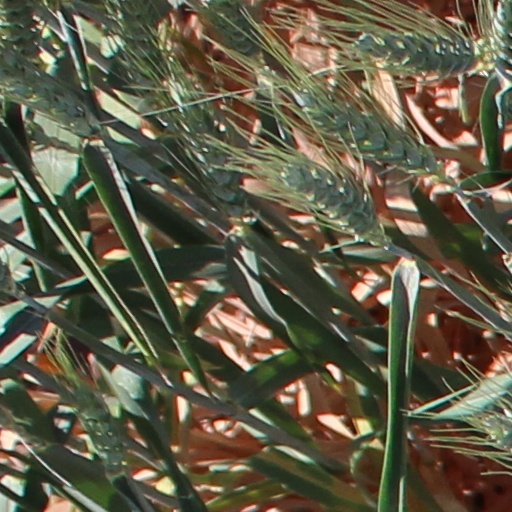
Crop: wheat